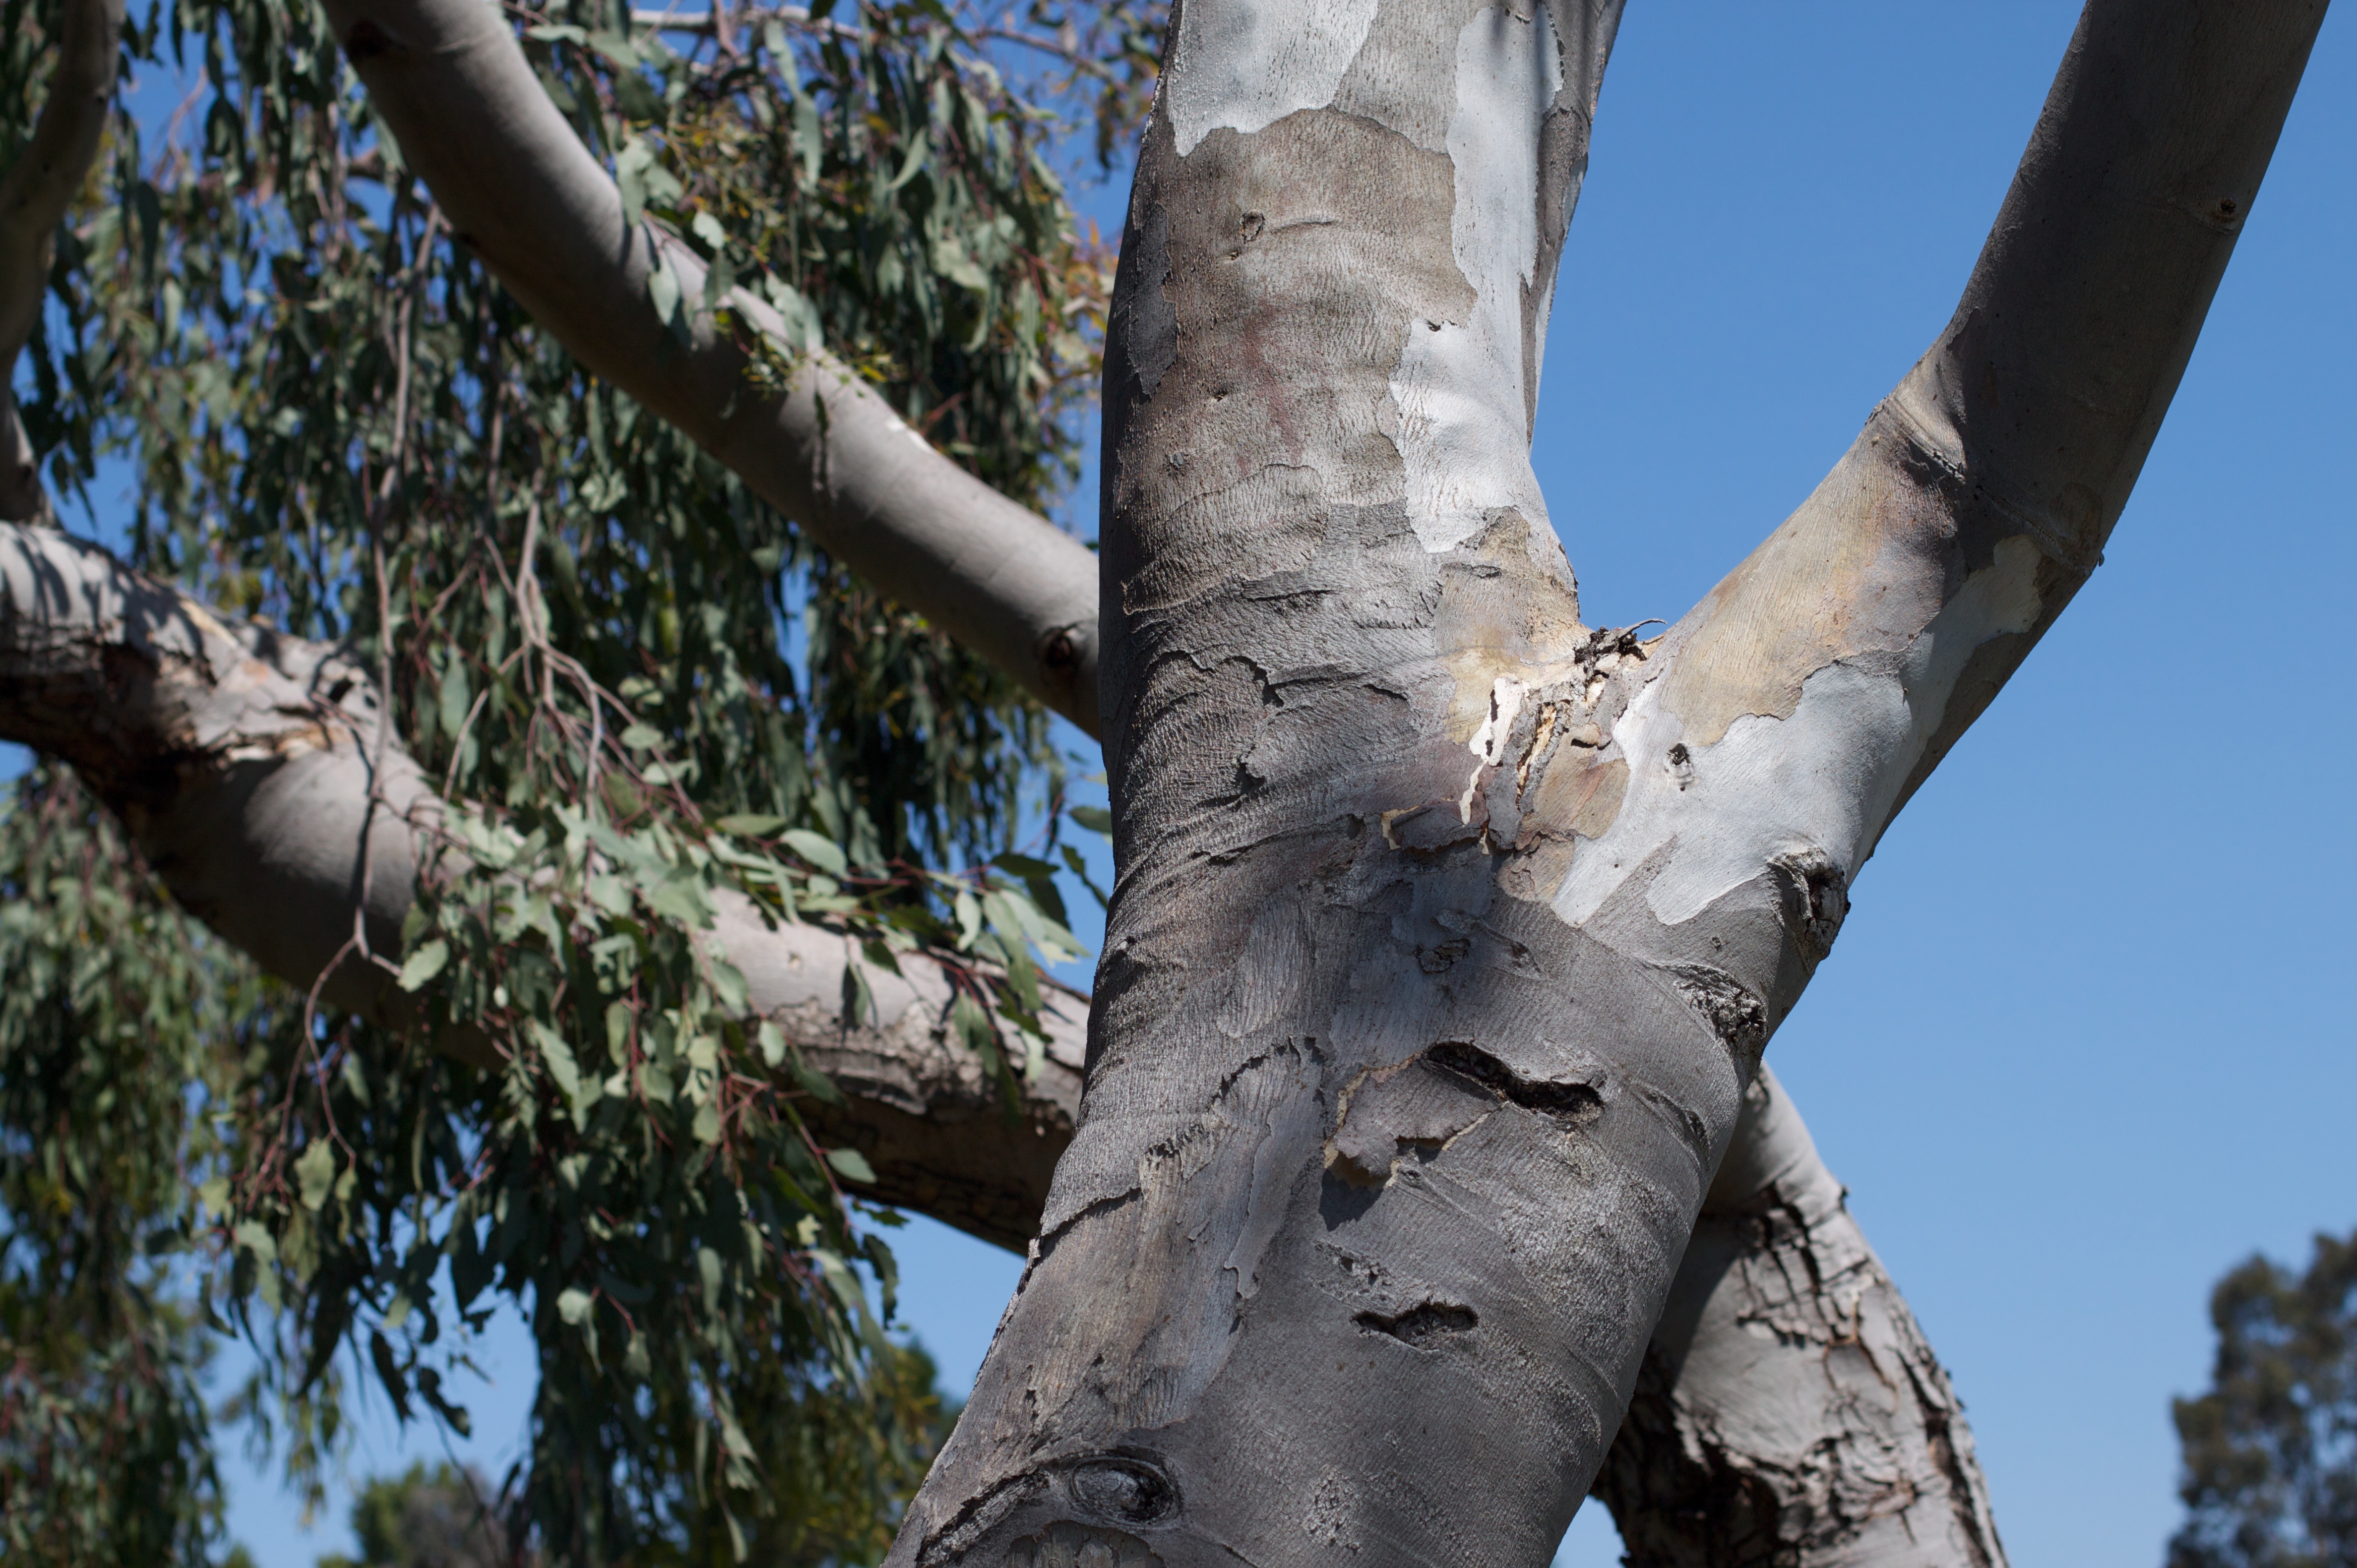
tree, branch, plant, flower, trunk, spring, flowering plant, woody plant, land plant